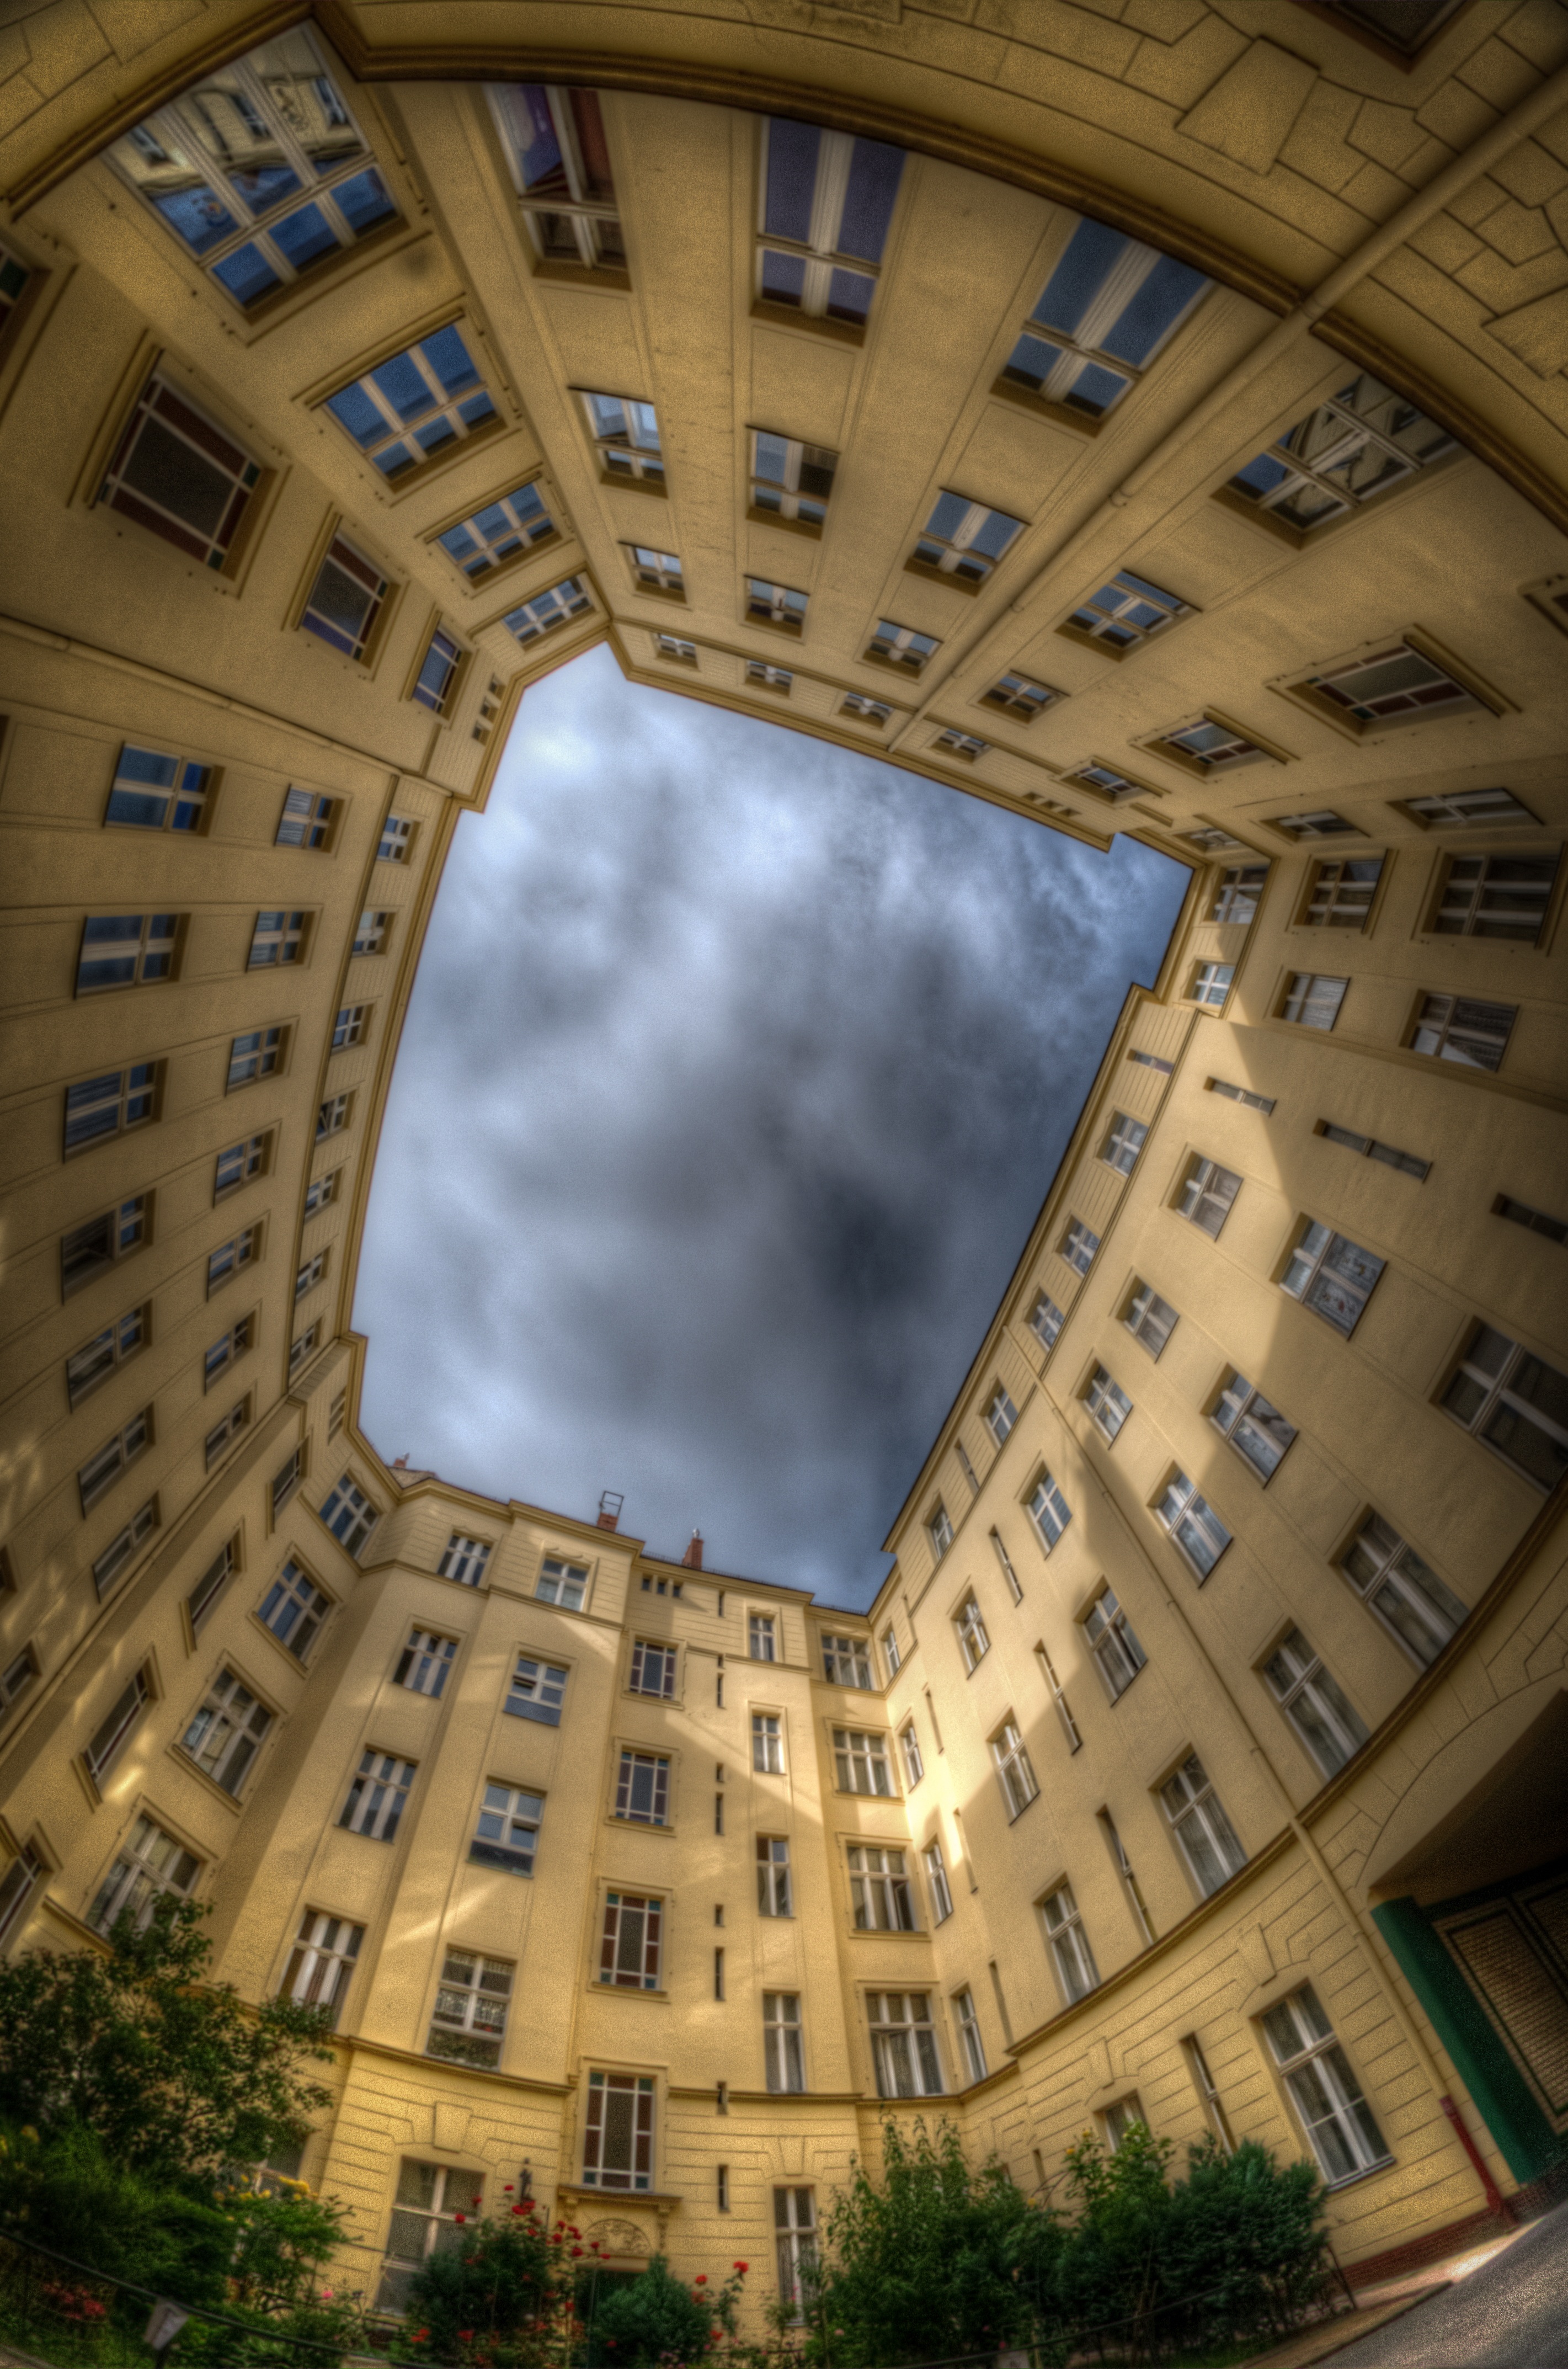
architecture, sky, house, window, building, home, urban, europe, arch, landmark, facade, property, residential, apartment, housing, sunny, symmetry, germany, deutschland, berlin, real, dome, shape, investment, daylighting, urban area